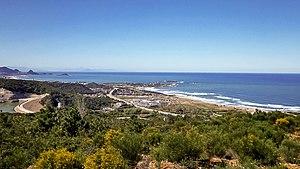
Le barrage Kissir est situé en Algérie, à 9 km à l’ouest de la ville de Jijel et à 6 km de la ville d’El Aouana le long de la route N43.